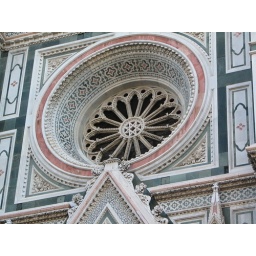
One of the windows above the doors at Santa Maria del Fiori (Il Duomo)